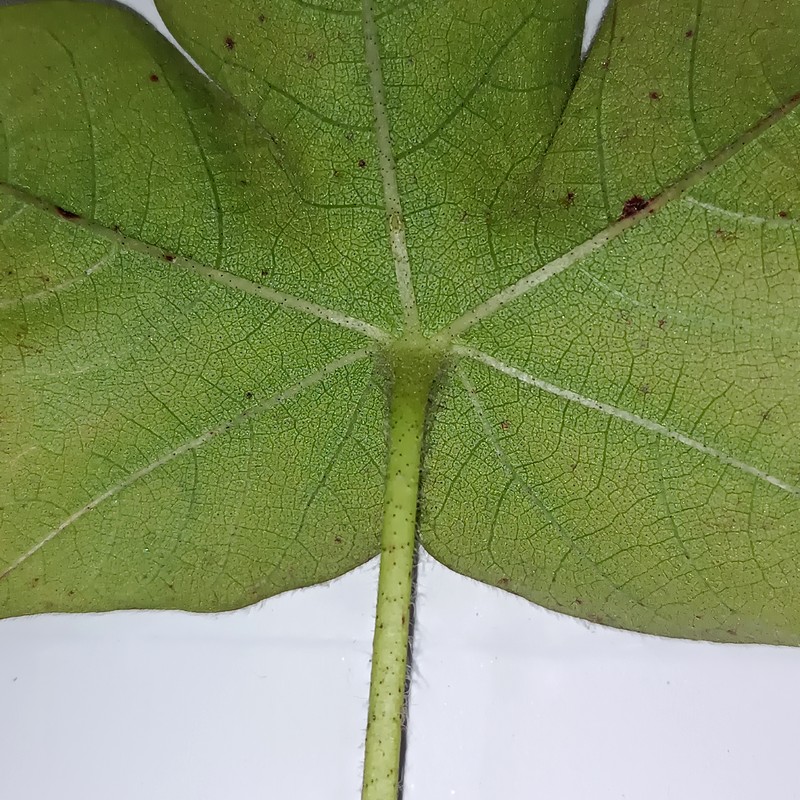
Label: Leaf Redding